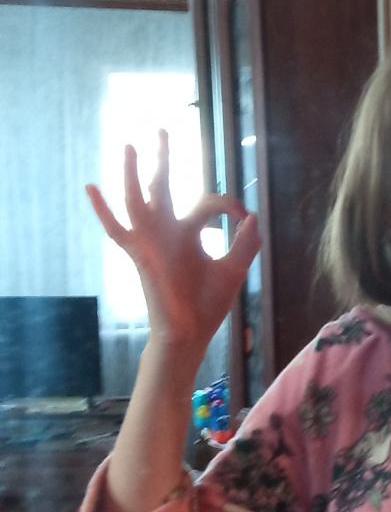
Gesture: ok